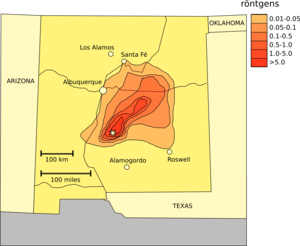
Trinitytesten / Eksplosionen / Resultater af testen
Fordelingen af radioaktivt nedfald omkring teststedet.
Trinitytesten var verdens første test af et kernevåben. Testen blev udført af USA den 16. juli 1945 ca. 48 km sydøst for Socorro, New Mexico, der hvor militærbasen White Sands Missile Range nu ligger. Trinity var designet efter den såkaldte ”implosionsmetode” og var baseret på plutonium, som det fissile materiale. Således var Trinity af samme design som – og en forløber for – Fat Man, den atombombe, der senere blev kastet over Nagasaki, Japan. Trinitys sprængkraft svarede til ca. 19-21 kilotons TNT.